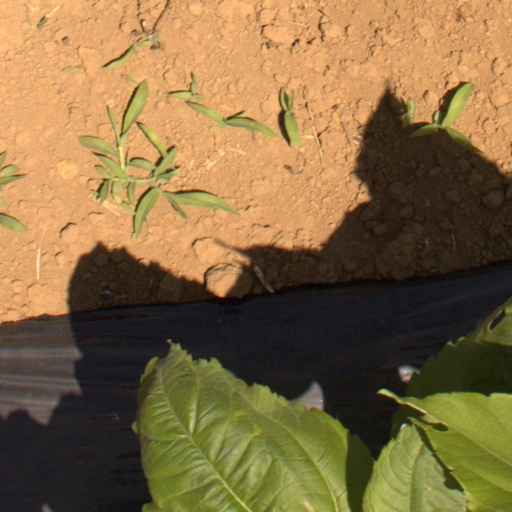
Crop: Jerusalem artichoke